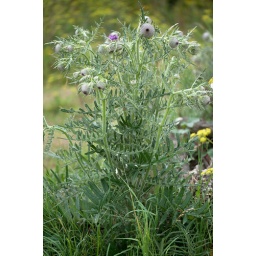
&lt;i&gt;Cirsium eriophorum&lt;/i&gt; (Woolly Thistle): whole plant in rough ground near Fermyn Woods.